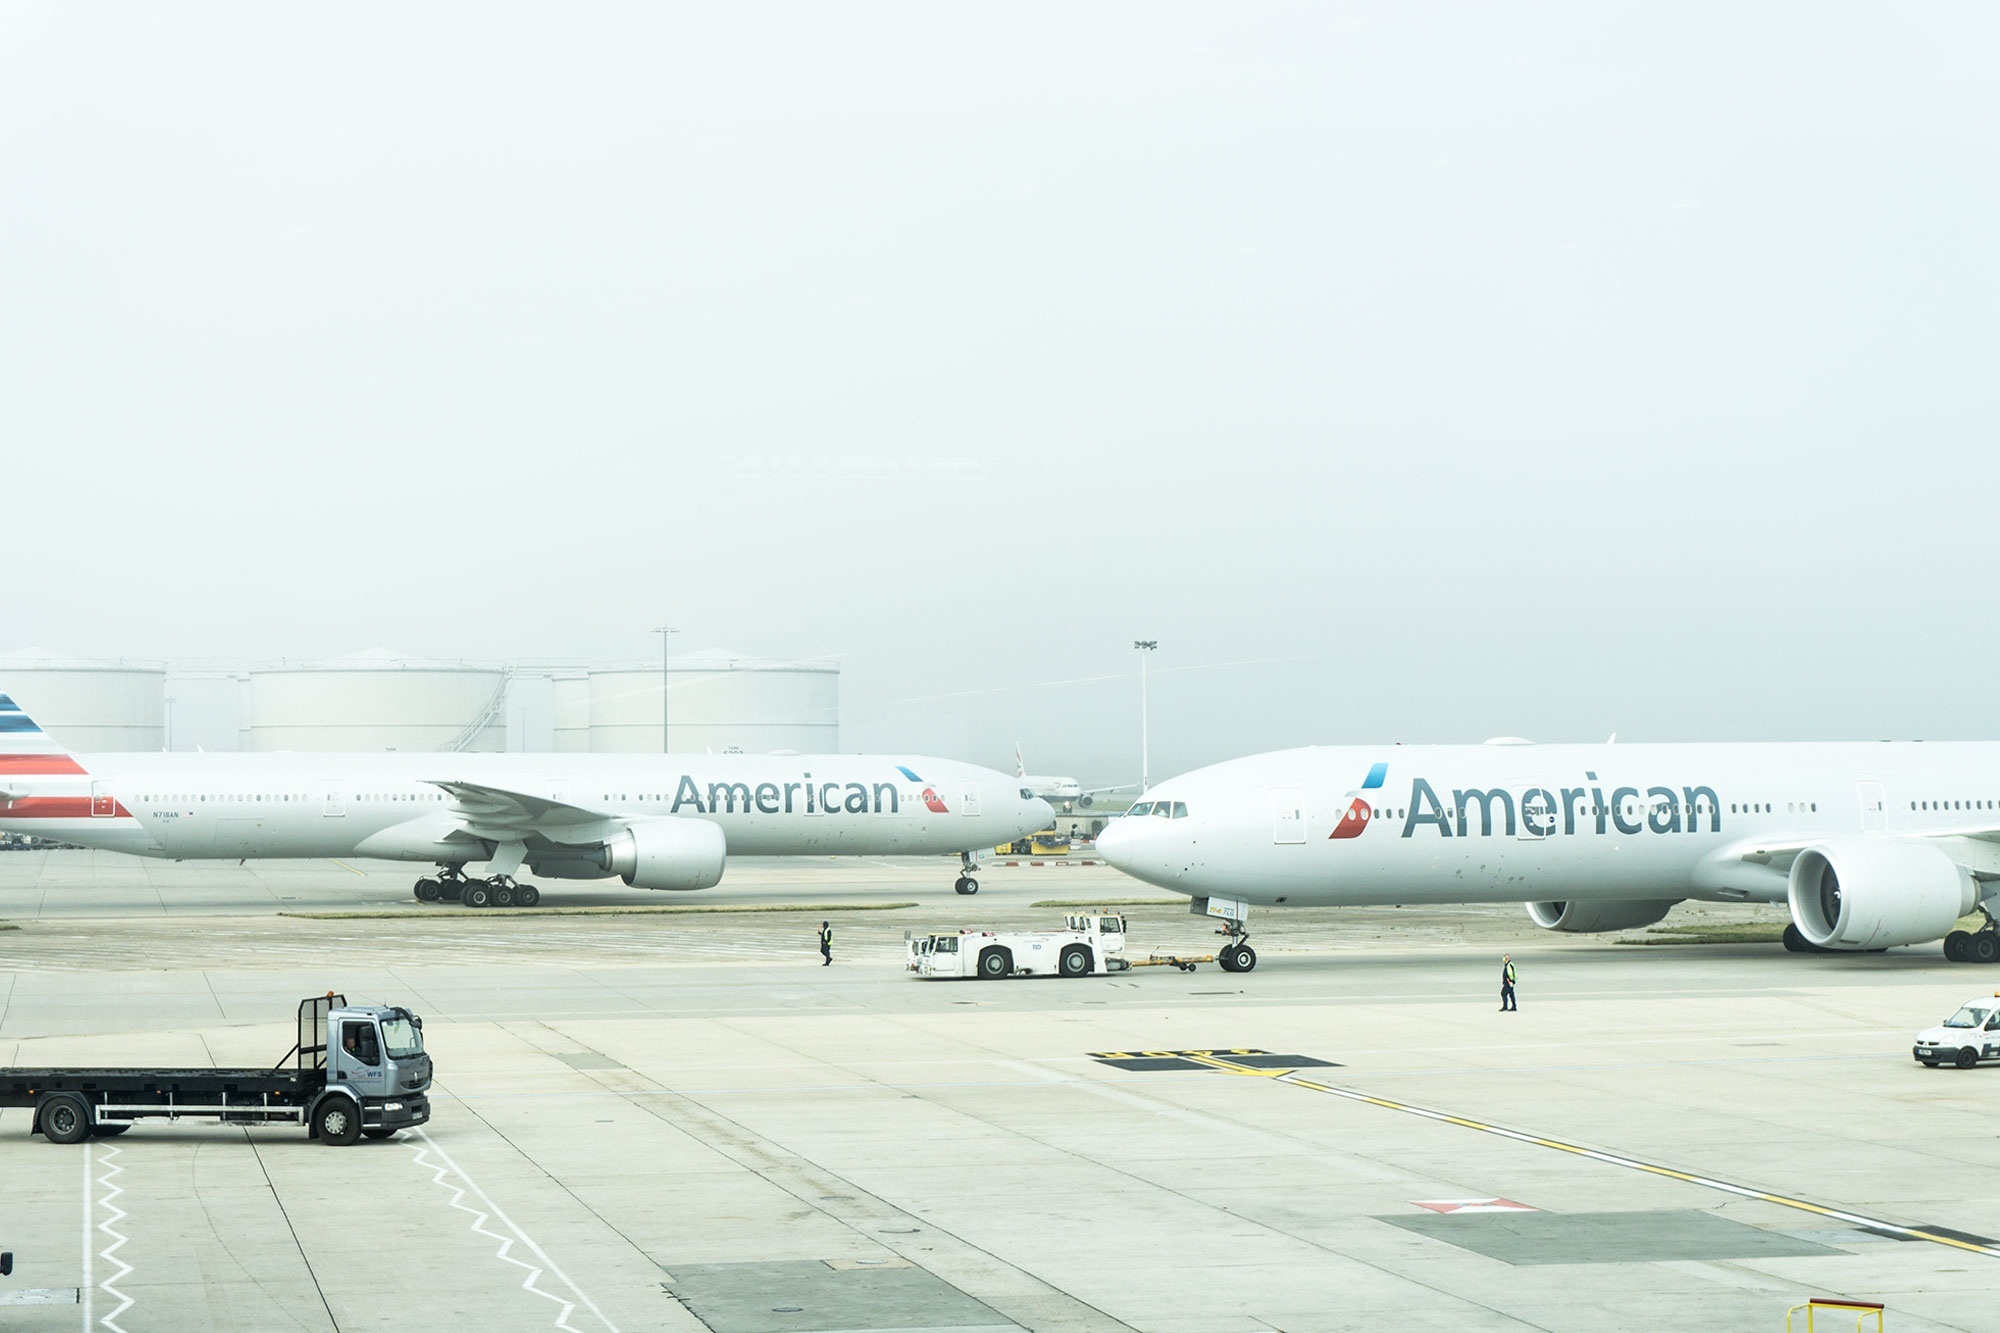
flying, fly, airport, travel, airplane, plane, tarmac, aircraft, transportation, transport, vehicle, airline, aviation, flight, trip, departure, arrival, infrastructure, aeroplane, airliner, runway, landing, boeing, takeoff, jet aircraft, boeing 777, boeing 747, boeing 767, air travel, atmosphere of earth, wide body aircraft, airport apron